Kiss (UK radio station)

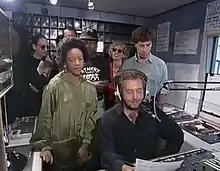
Legal launch, Sept 1990 from the documentary 'Radical Radio'

Kiss would submit a strong application with widespread support from listeners, clubs, record labels and music magazines, however on 12 July 1989, the IBA instead awarded the licence to Jazz FM.